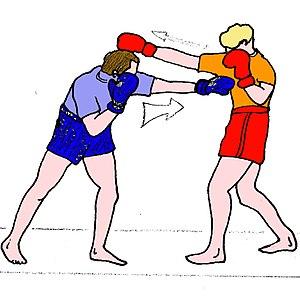
Coup de contre en direct au corps
On appelle boxes pieds-poings, depuis les années 1980, les sports de combat de percussion avec gants de boxe se déroulant dans un ring et appartenant à la catégorie des boxes dites « sportives ». Les combattants utilisent, suivant le règlement, les techniques de jambe, les techniques de bras, les balayages et suivant le règlement, les techniques de projection. Le vocable « boxe pieds et poings » a été proposé au milieu des années 1970 par Alain Delmas.